German war crimes during the invasion of Poland

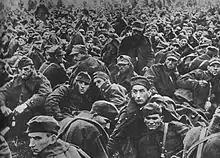
Polish soldiers taken prisoner in September 1939

Before the invasion of Poland began, the German command did not issue official orders mandating the murder of prisoners of war. Nevertheless, the execution of captured Polish Armed Forces soldiers was a widespread phenomenon, occurring throughout all operational areas of the "Wehrmacht" in September 1939. Szymon Datner recorded at least 32 cases of executions and massacres of Polish POWs. Such crimes took place both immediately after combat and at assembly points or in makeshift prisoner camps. It is estimated that in September 1939, over 3,000 Polish Armed Forces soldiers were killed away from active combat zones.